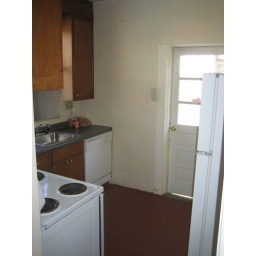
tacky kirchen - note ventilation under kitchen door